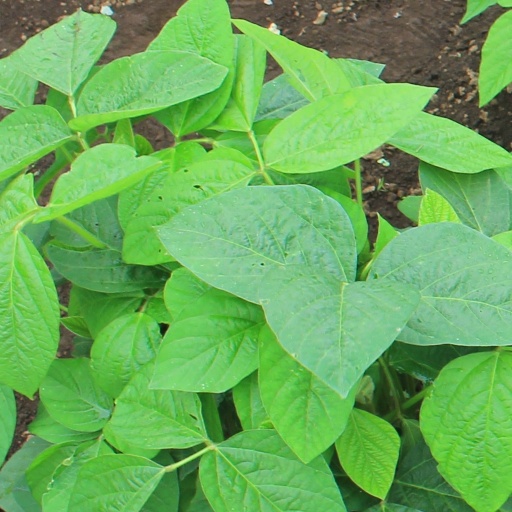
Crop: soybean